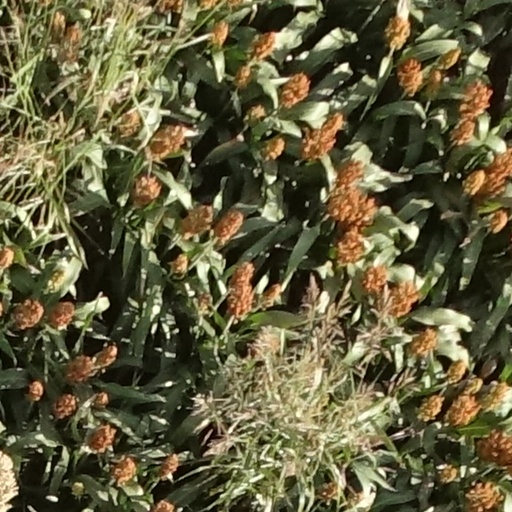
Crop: sorghum